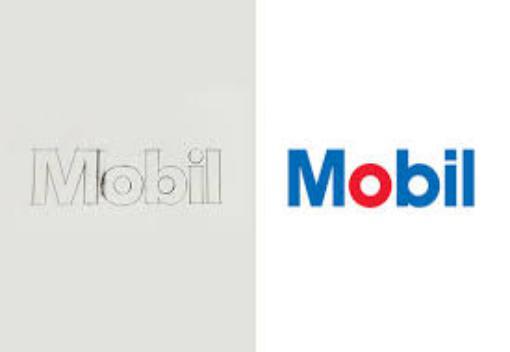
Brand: mobil
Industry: Necessities